Ellis Stanley Joseph

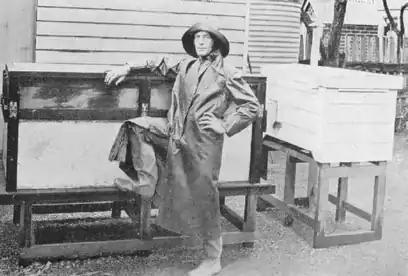
Henry Burrell with his 'portable platypusary'.

The animals were transported in an enclosure designed by Burrell—with some input from Joseph—that was known as a 'portable platypusary'. It consisted of five compartments leading from the water to the sand, and in each of the internal walls there was a narrow, rubber-lined doorway. Joseph explained the secret of the 'portable platypusary', in an interview: